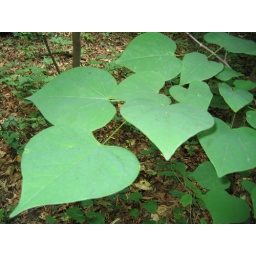
The underneath of the leaf looks like crackle glaze, it is light green with fine medium brown capillaries.